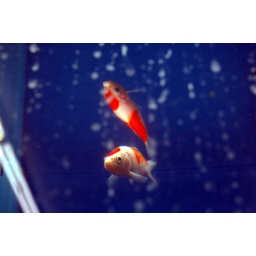
fish in the mirror